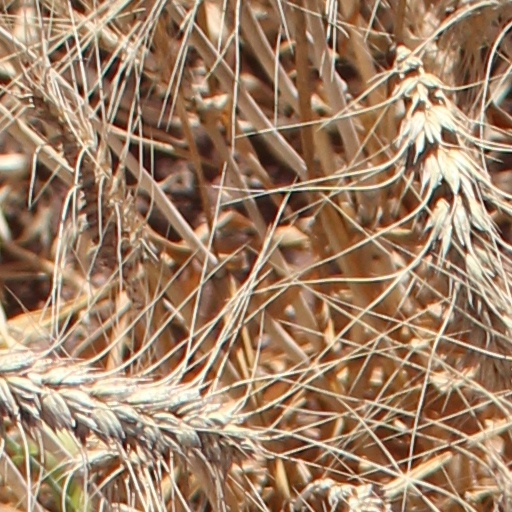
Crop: wheat